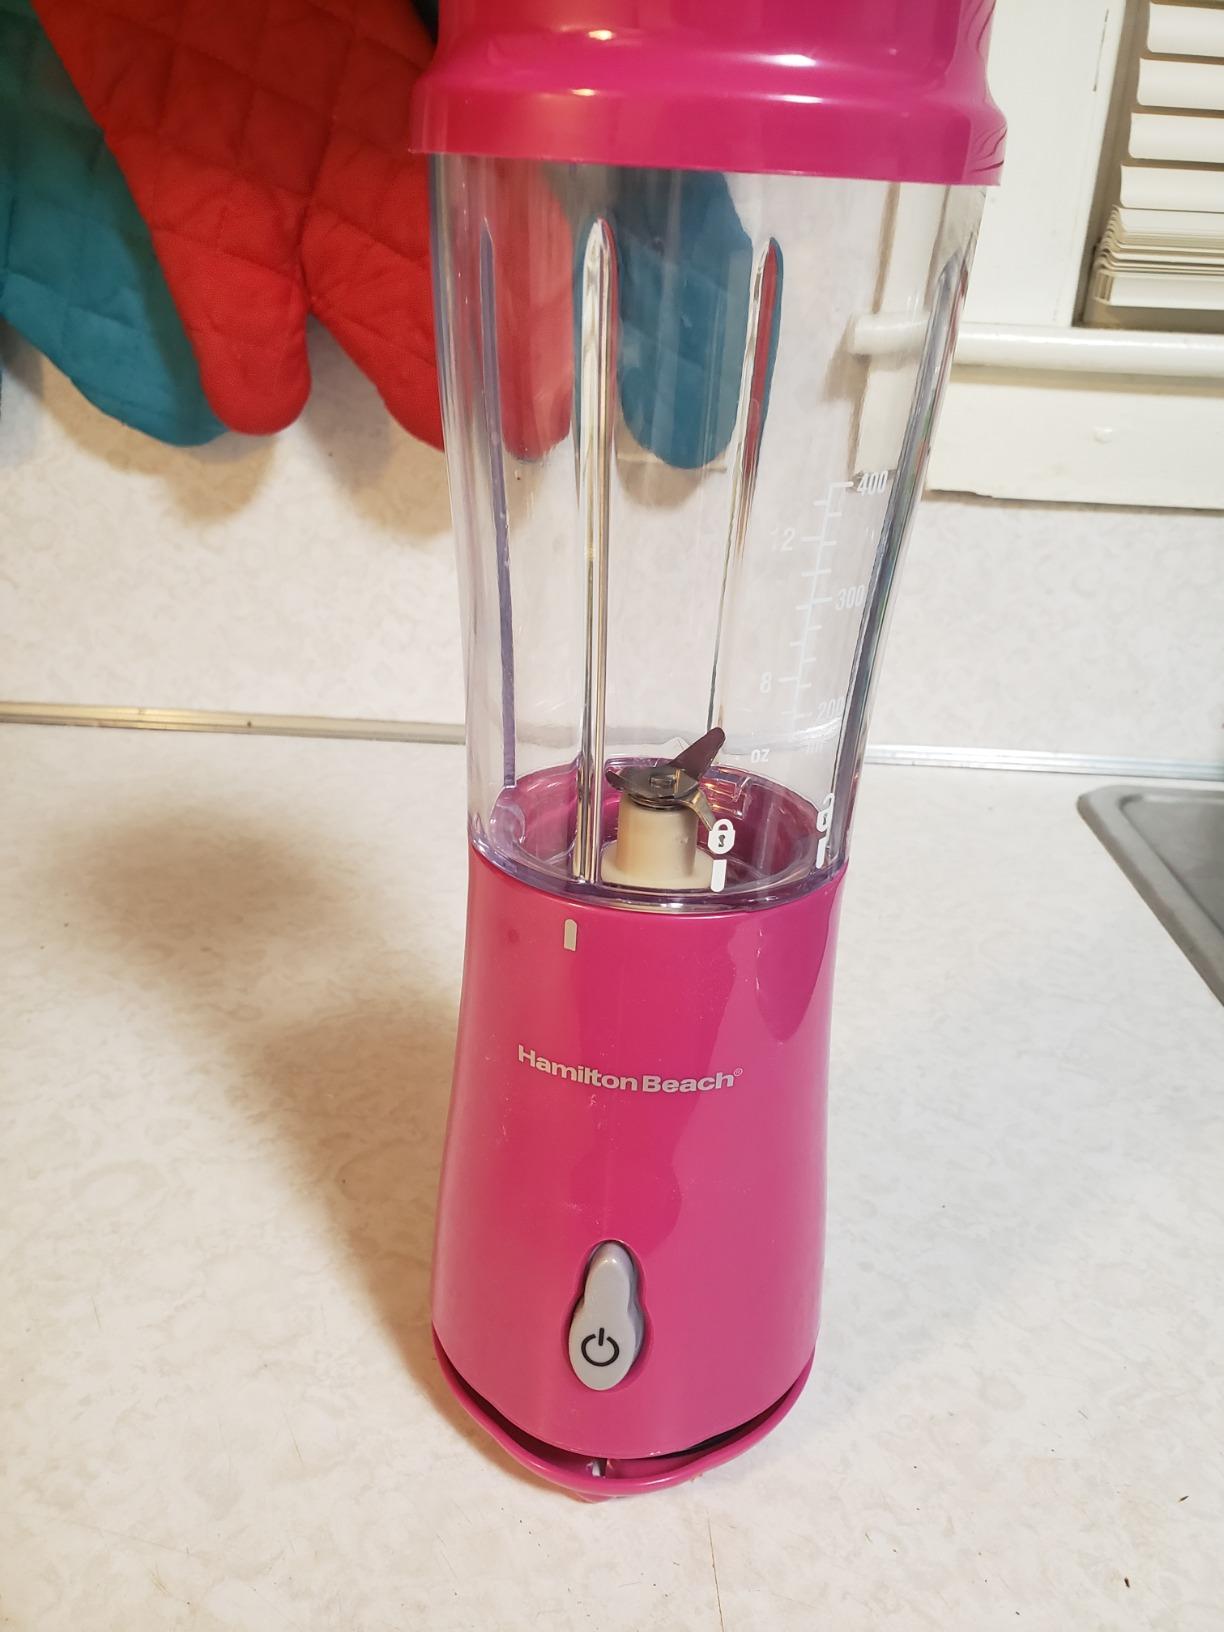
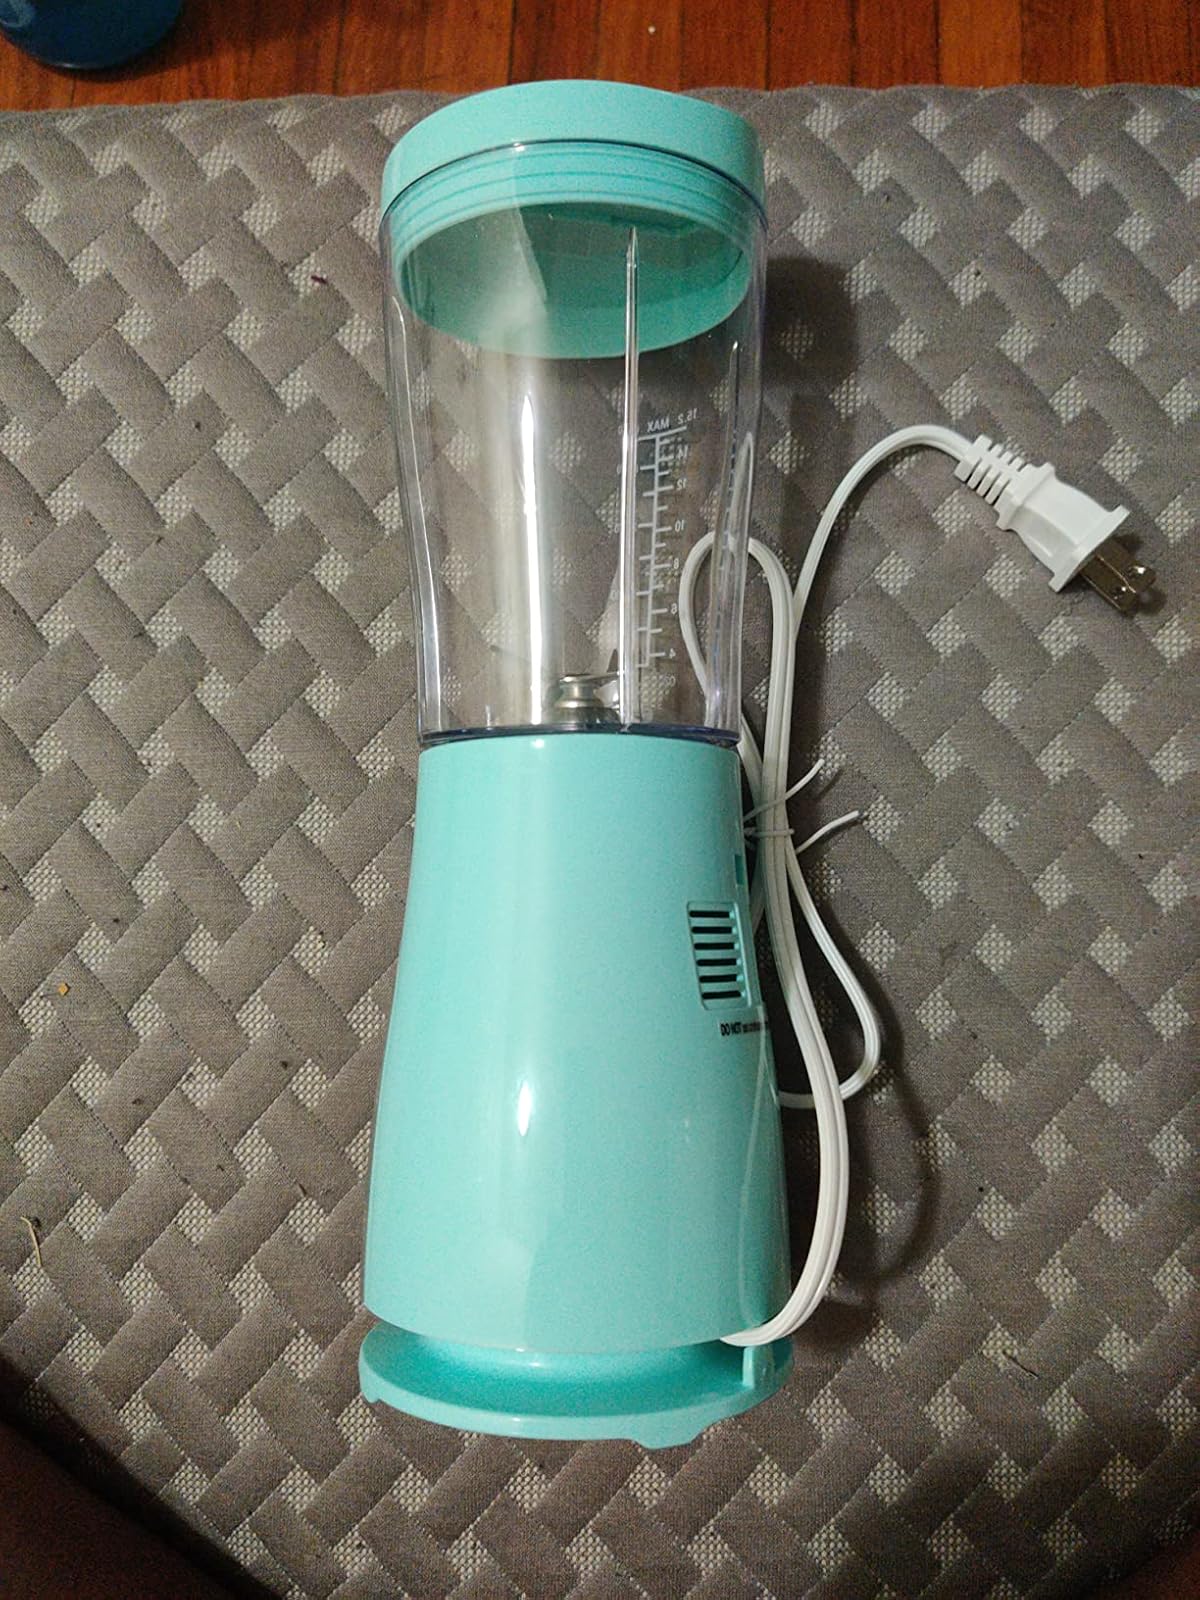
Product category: items_blender
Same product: no